John Alden

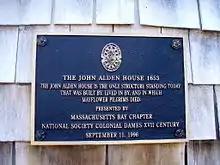
The historic marker at John Alden House

The exact date of John Alden's marriage to Priscilla Mullins was not noted in colonial records. According to the Pilgrim Society, it was likely in 1622 as Priscilla Mullins is not listed separately in the 1623 Division of Land. It was either the second or third marriage to take place in the colony.